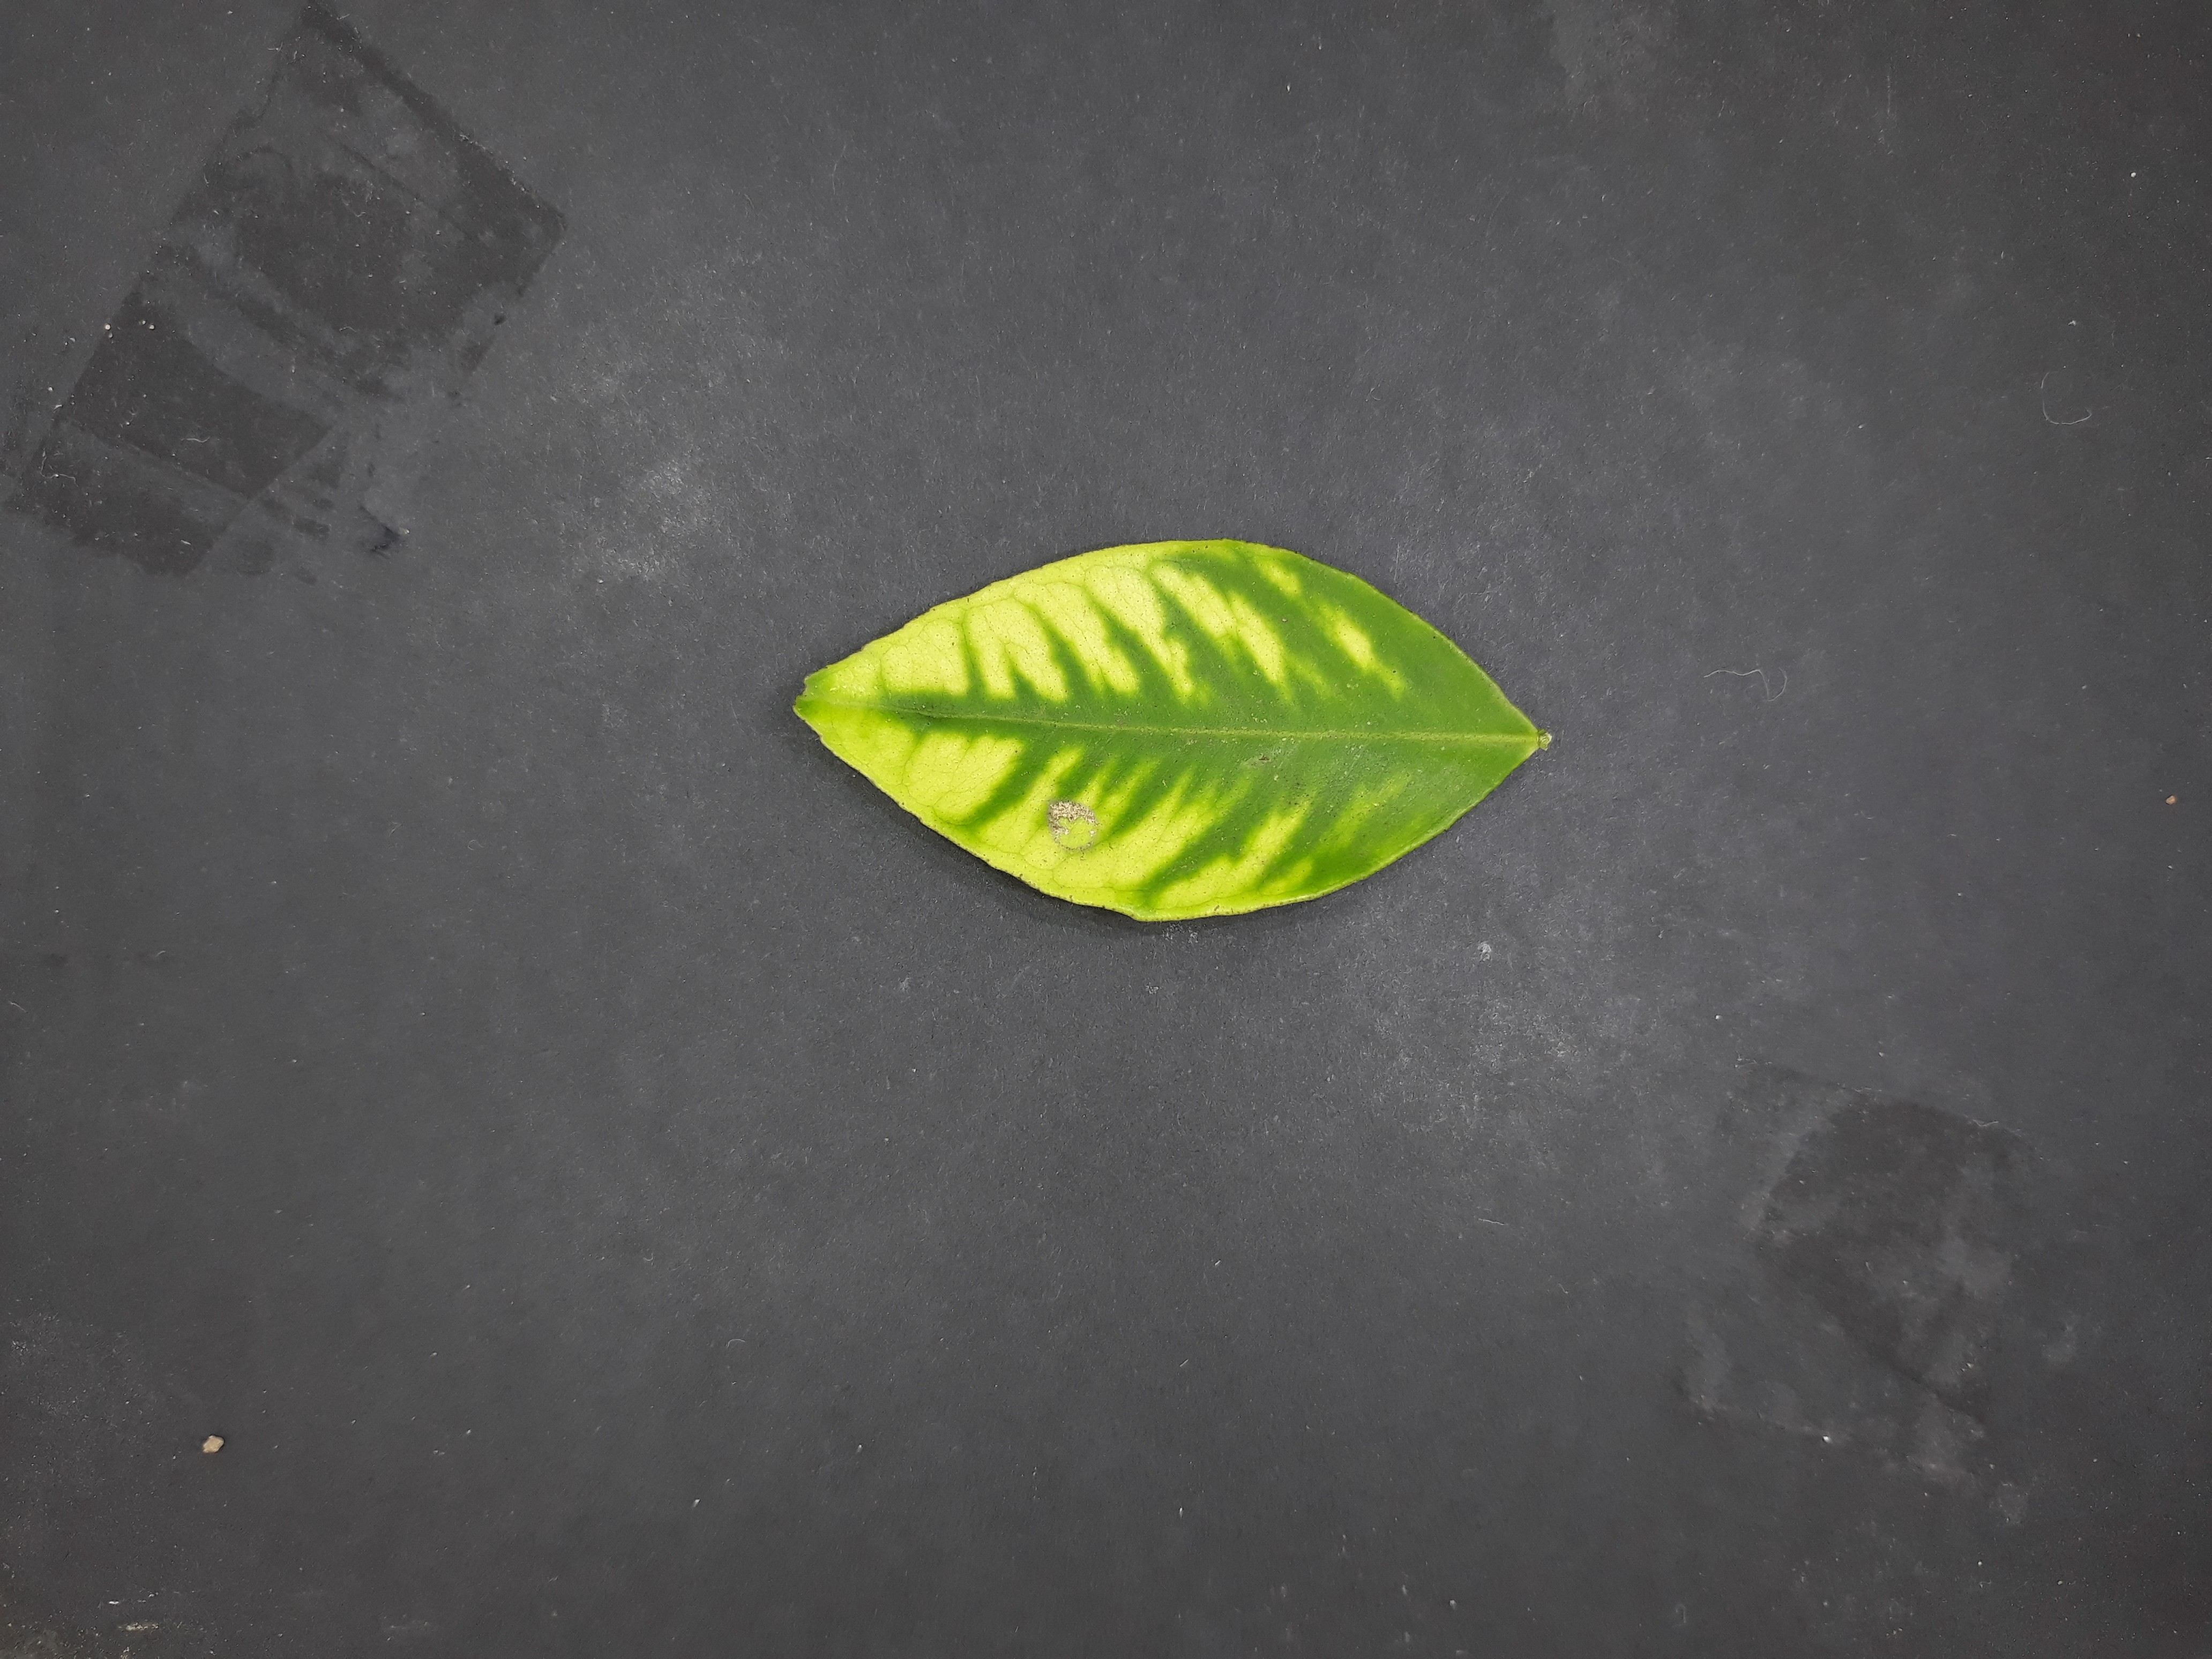
Label: Zinc deficiency (Zn)